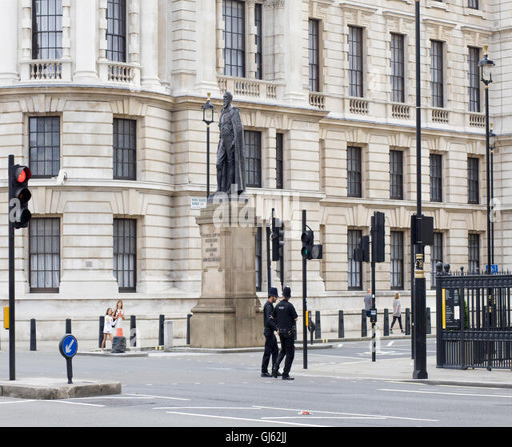
police officers on the streets